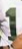
Number: 1